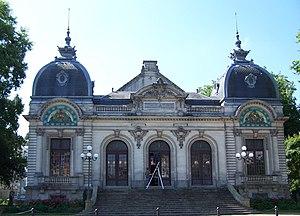
Le site était de nature à attirer très tôt une population: en effet, outre la confluence de deux cours d'eau importants localement, l'Odet et le Steïr, la ville se trouve au fond d'une ria, ou aber, et à la hauteur d'un gué.
La liste des édifices labellisés « Patrimoine du XXᵉ siècle » du Finistère recense de manière exhaustive les 22 édifices disposant du label officiel français « Patrimoine du XXᵉ siècle » situés dans le département français du Finistère. Chacun de ces édifices est accompagné de sa notice sur la base Mérimée et de sa date de labellisation.
Quimper /kɛ̃pɛʁ/ est une commune française de la région Bretagne située dans le nord-ouest de la France. La ville est le chef-lieu du département du Finistère, le siège du conseil départemental, ainsi que des deux cantons qui la composent. Elle est également la capitale traditionnelle de la Cornouaille, du Pays Glazik et du Pays de Cornouaille qui compte 331 300 habitants en 2009, le siège de l'intercommunalité de Quimper Bretagne Occidentale qui compte 100 187 habitants en 2014, le siège de l'arrondissement de Quimper et enfin le siège du diocèse de Quimper et Léon. Ses habitants sont appelés les Quimpérois.
Le théâtre Max-Jacob, est un théâtre public de Quimper, en France, inauguré en 1904. Il est inscrit au titre des monuments historiques depuis le 27 août 1997.